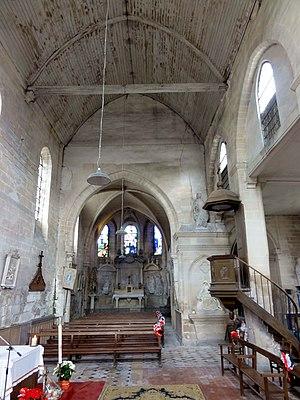
Intérieur de l'église (voir titre).
L'église Saint-Éloi est une église catholique paroissiale située à Monchy-Saint-Éloi, en France. Elle conserve son clocher et son chœur romans du second quart du XIIᵉ siècle. L'intérieur a perdu presque toute son authenticité lors d'une lourde restauration à la fin du XIXᵉ siècle, qui explique que l'édifice n'est pas classé ou inscrit au titre des monuments historiques. Il est néanmoins intéressant pour son parti architectural, avec une voûte d'ogives archaïque pour la base du clocher, une voûte en berceau pour le chœur, et un chevet éclairé par un triplet ; ainsi en tant que témoin de l'évolution de l'édifice. En effet, il y reste les traces des ouvertures anciennes, bouchées en partie au dernier quart du XIIᵉ siècle, quand une nef et un chœur plus spacieux sont ajoutés au nord de l'édifice roman, dans le style gothique primitif. L'église Saint-Éloi devient ainsi un édifice à double vaisseau. Le chœur est partiellement reconstruit en 1667, et est également concerné par la restauration de la fin du XIXᵉ siècle. Il conserve un retable de pierre assez remarquable de la Renaissance, malheureusement privé de sa polychromie d'origine. Quelques éléments du mobilier sont classés.